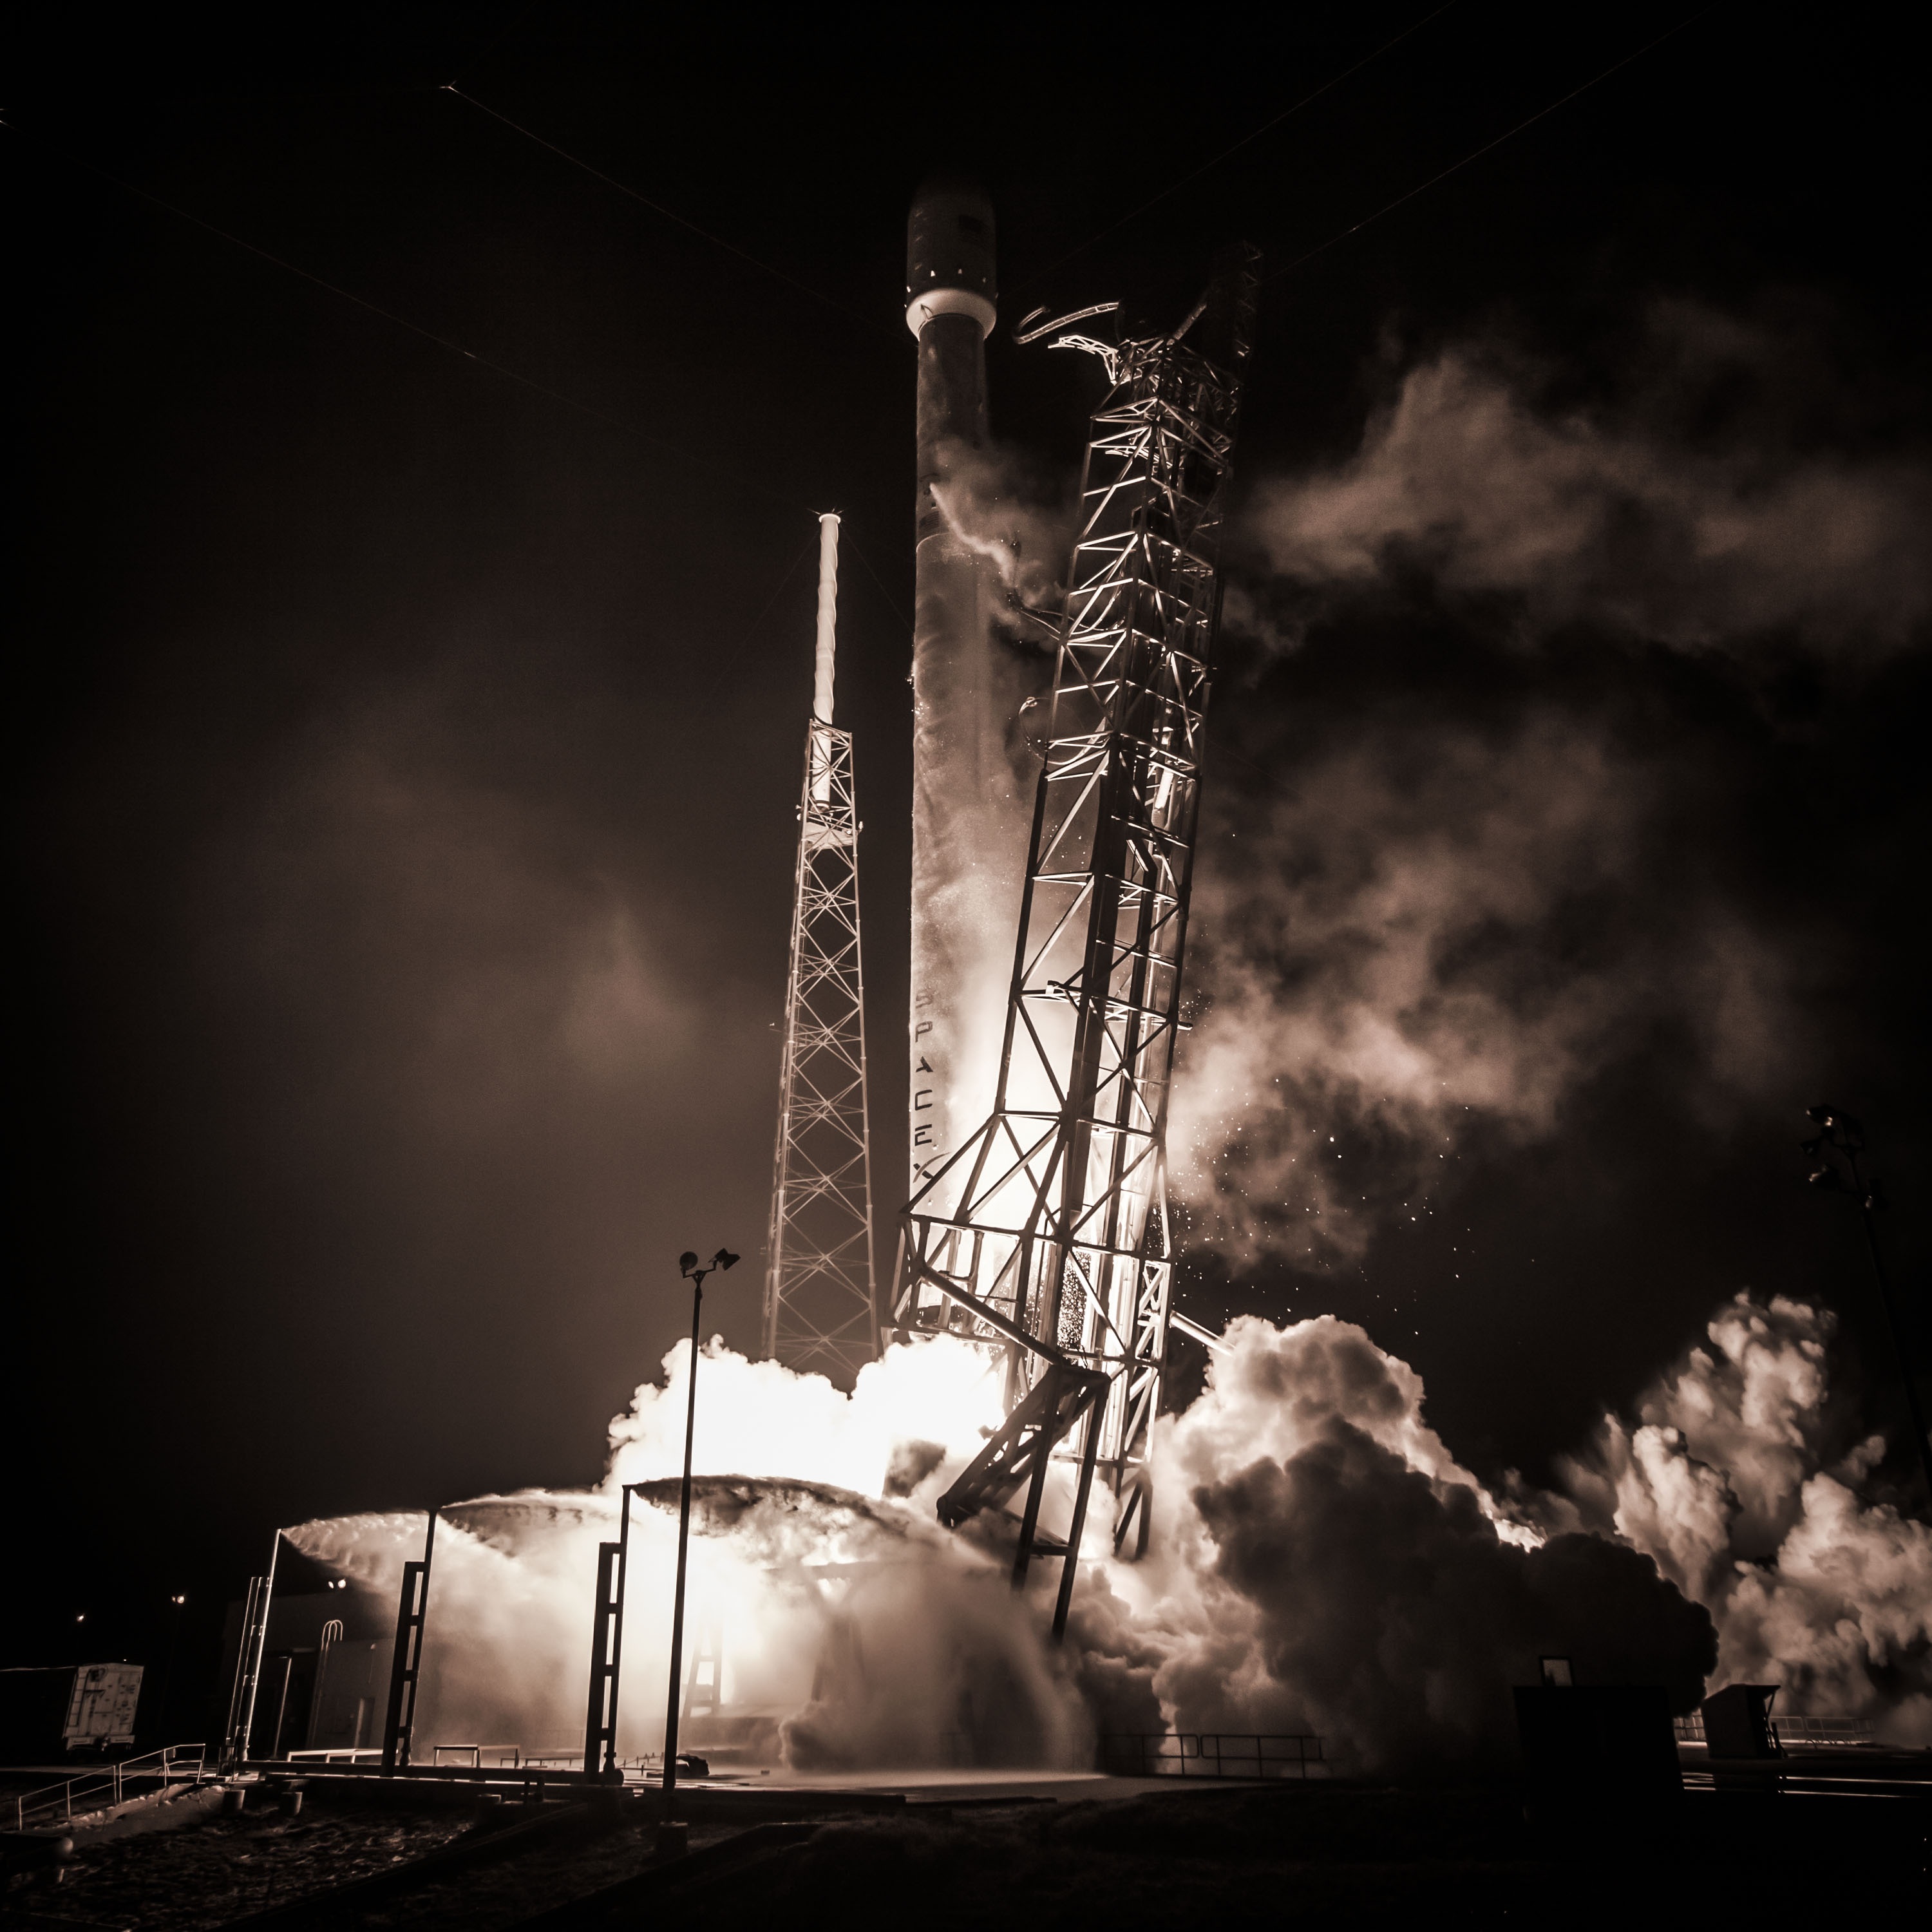
light, night, vehicle, flight, darkness, electricity, rocket, spacex, atmosphere of earth